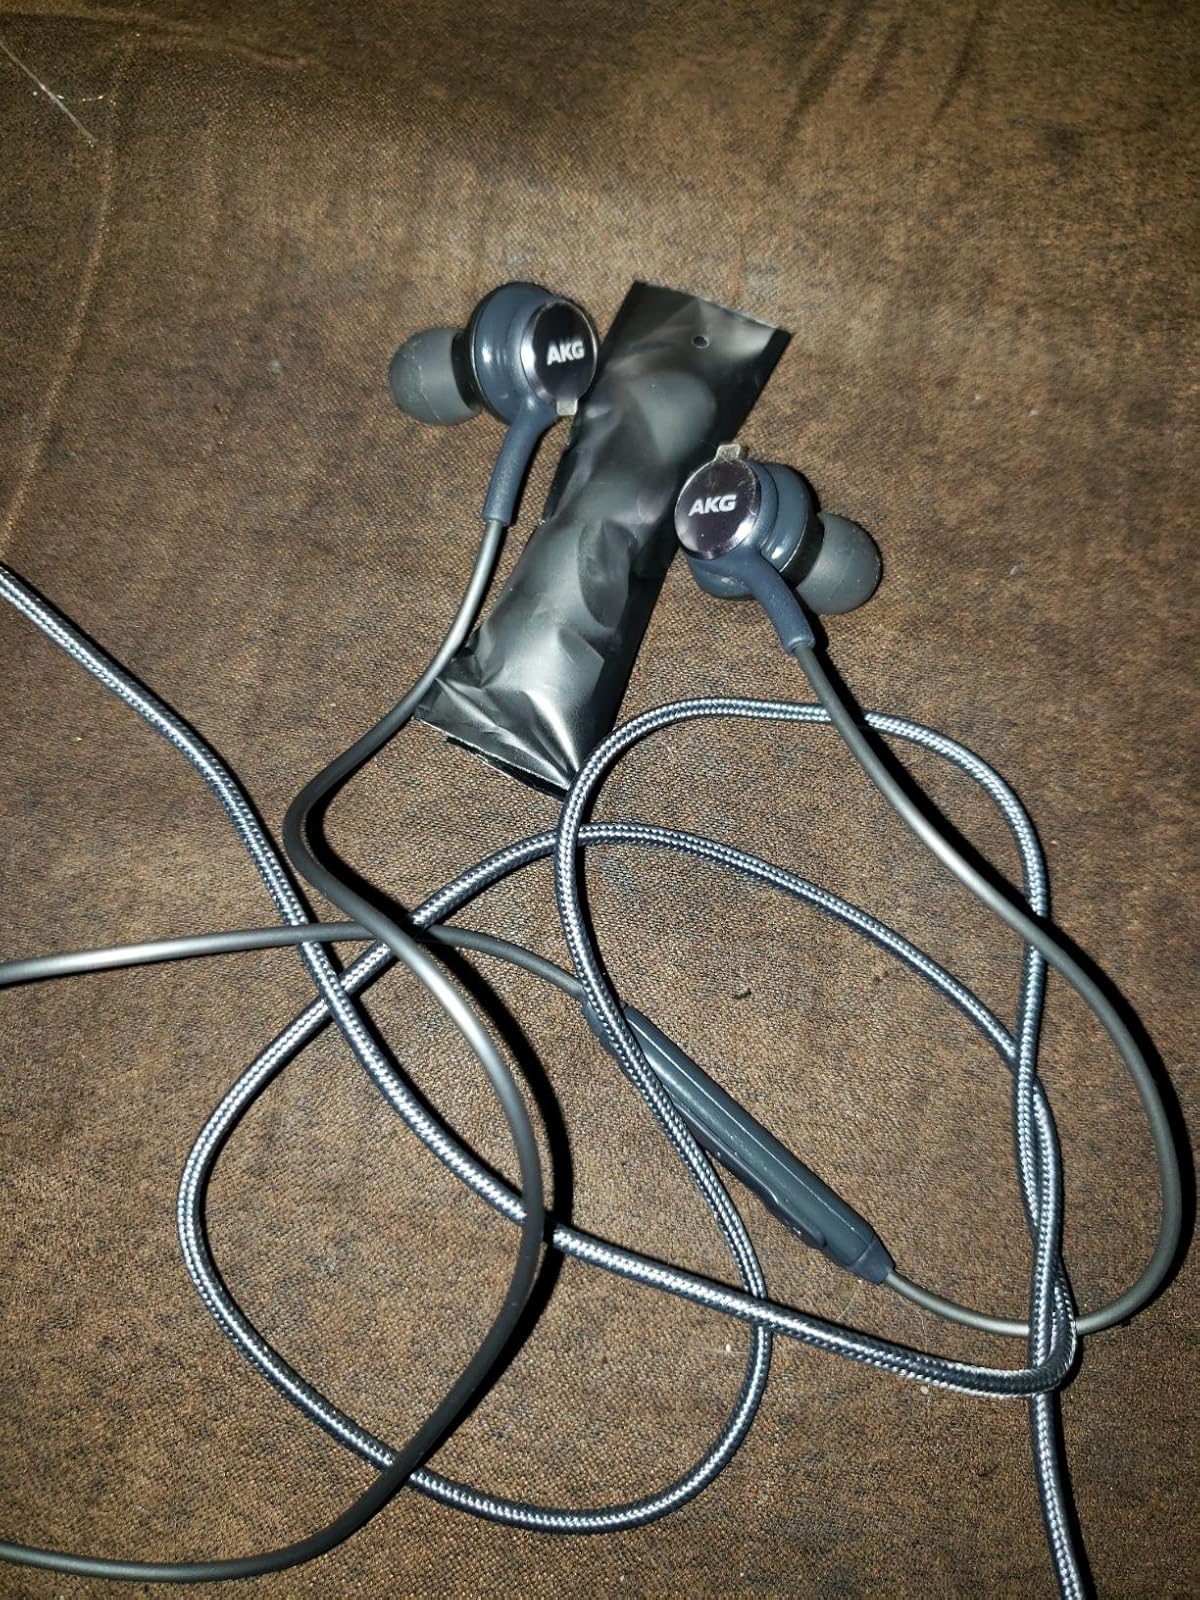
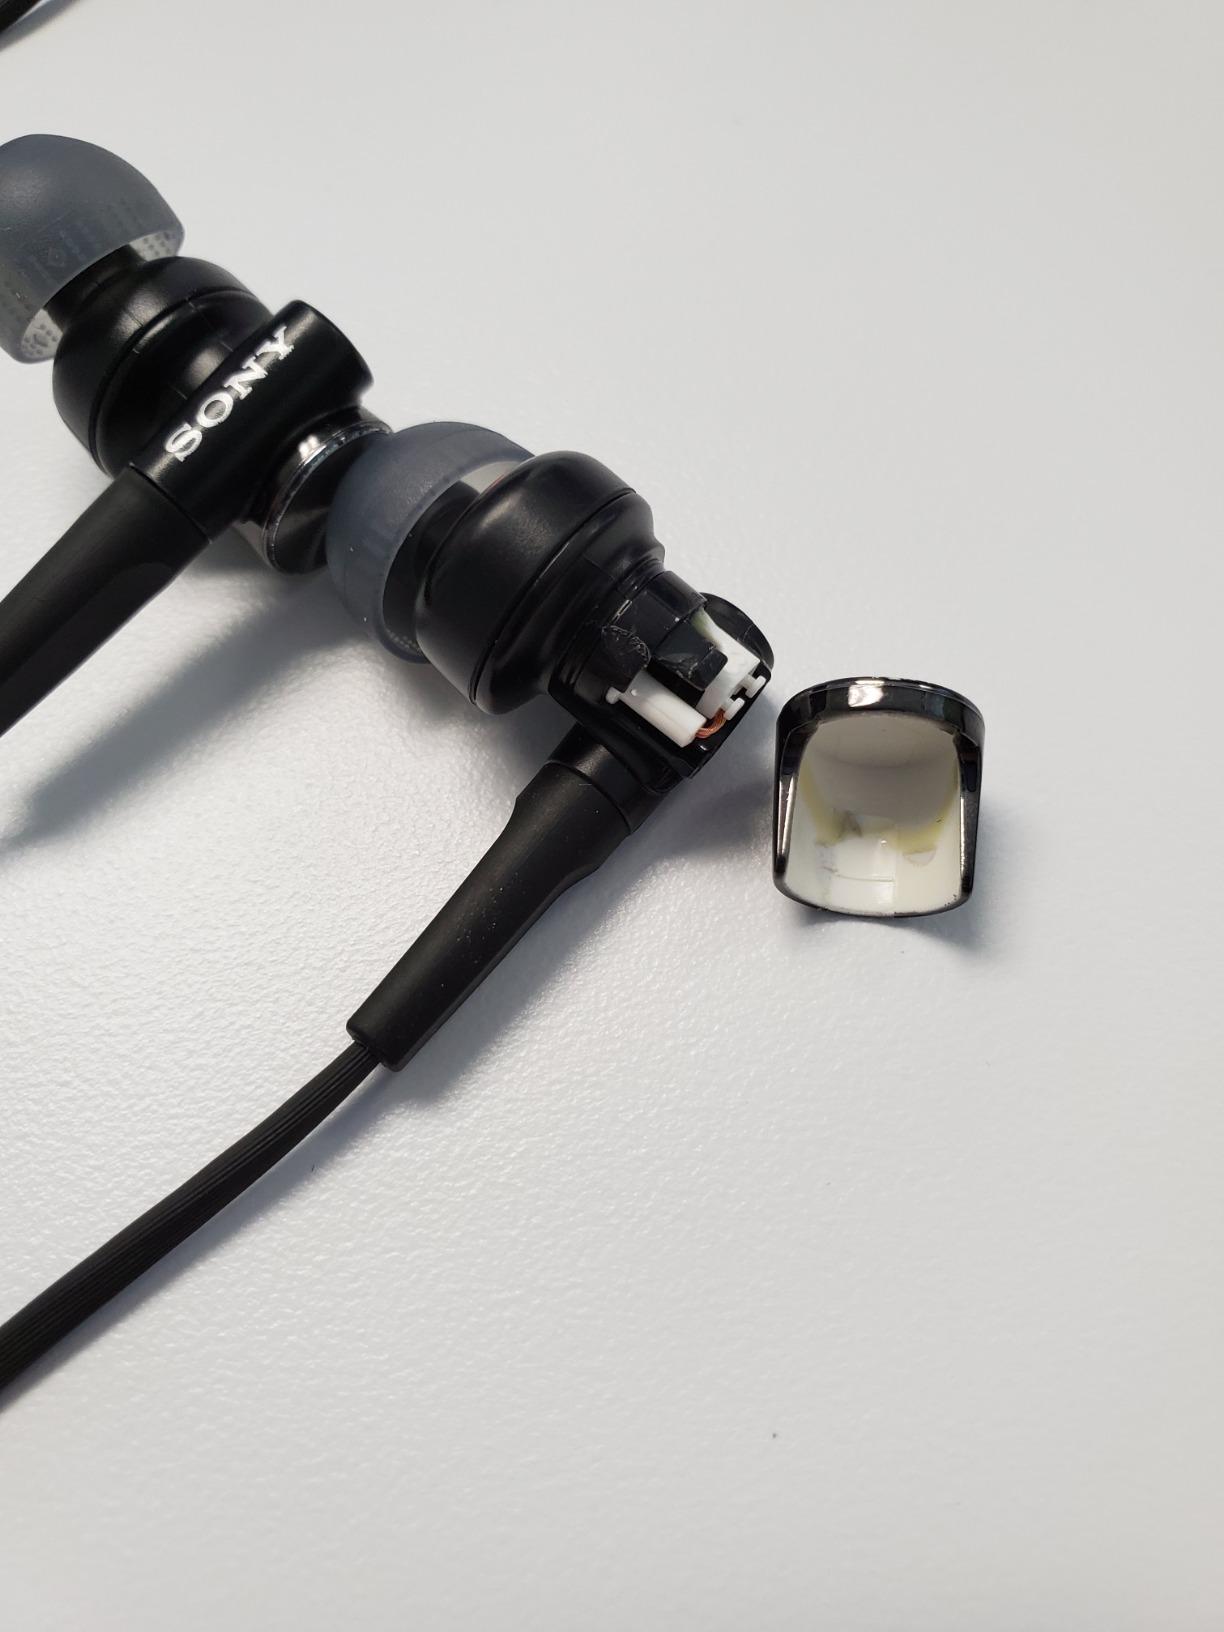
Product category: headphones
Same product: no